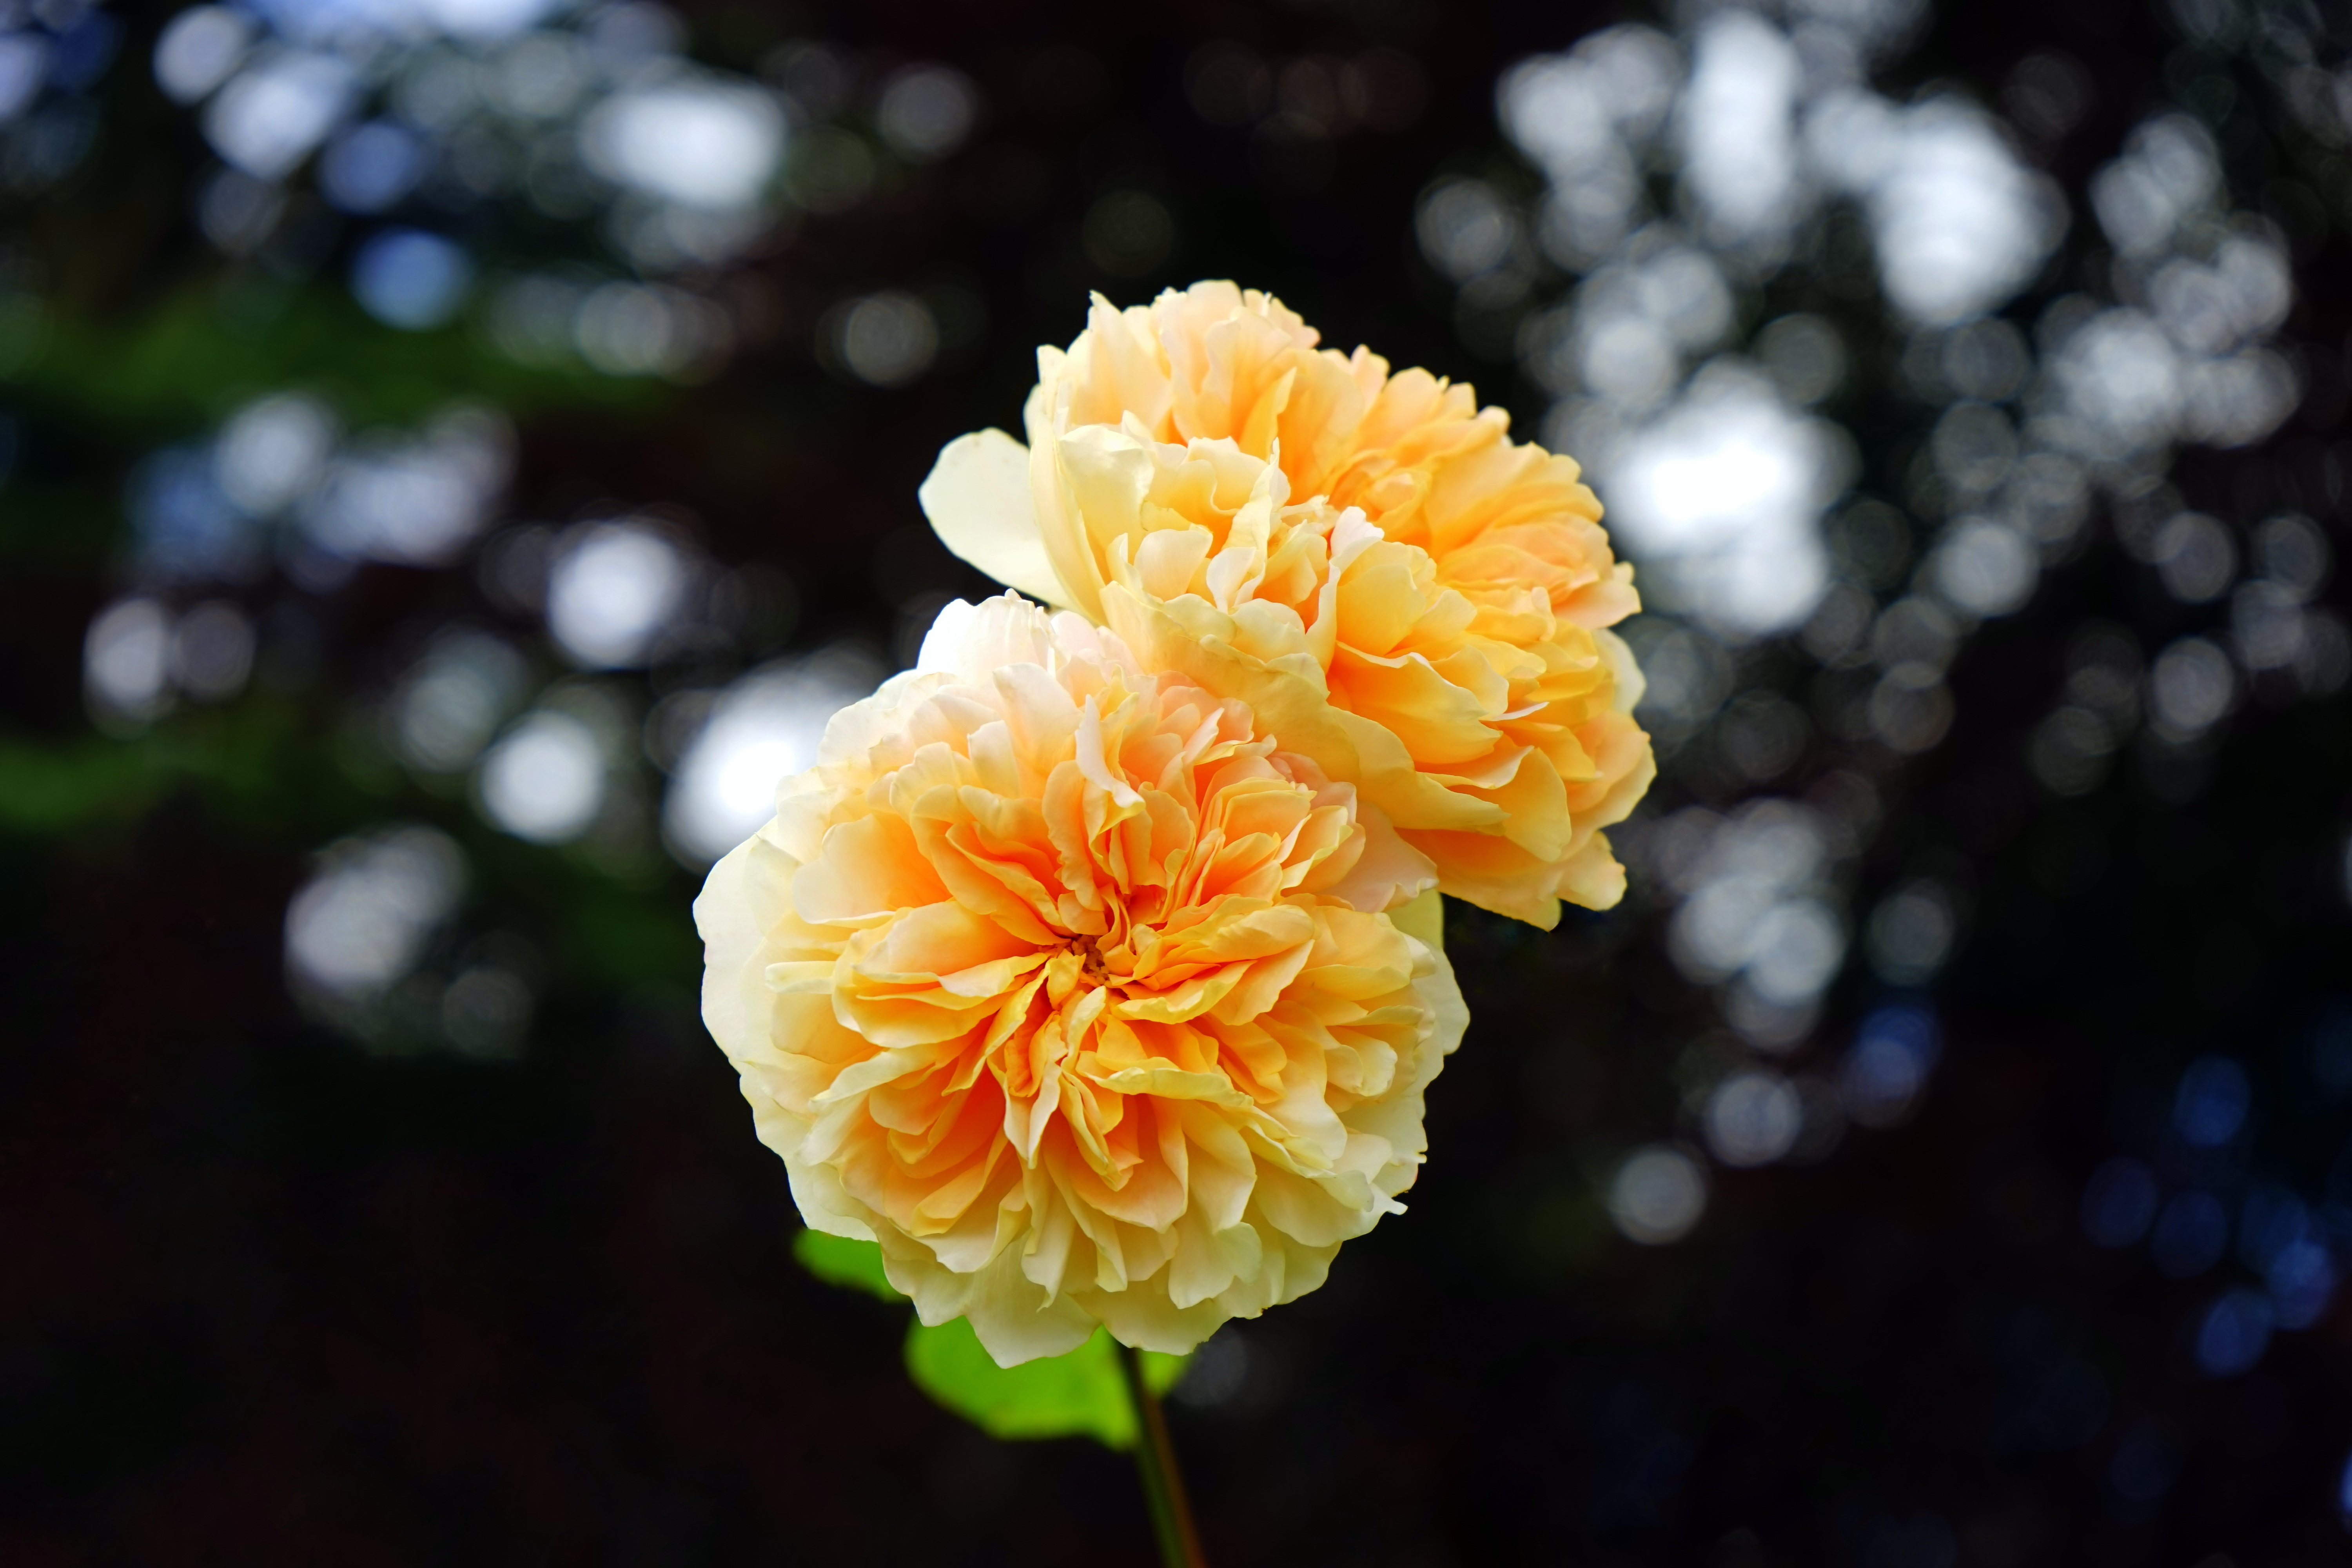
landscape, nature, outdoor, blossom, growth, plant, meadow, leaf, flower, petal, bloom, summer, floral, foliage, rose, spring, green, scenic, color, natural, fresh, botany, blooming, colorful, yellow, garden, flora, season, botanical, freshness, gardening, bright, seasonal, summertime, springtime, delicate, bud, yellow flowers, macro photography, flowering plant, rose family, land plant